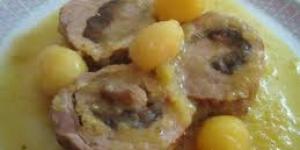
lomo relleno con salsa de manzana